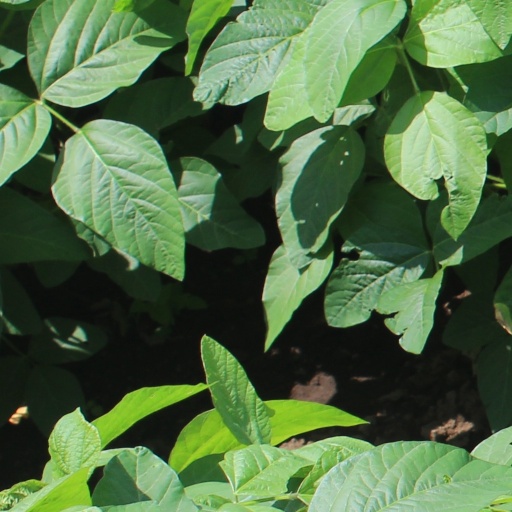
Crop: soybean